Elon Phoenix men's basketball

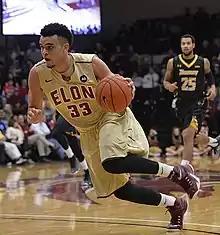
Elijah Bryant

On February 9, 2009, Elon retired its first basketball jerseys, honoring All-Americans Jesse Branson ('65) and Tommy Cole ('72).